Saloum (film)

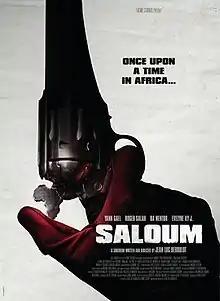
Theatrical release poster

Saloum is a 2021 crime horror-thriller film directed by Congolese filmmaker Jean Luc Herbulot, written and produced by Herbulot and Pamela Diop. Set in Senegal in 2003, it mostly uses a mix of French, Wolof, and sign language.